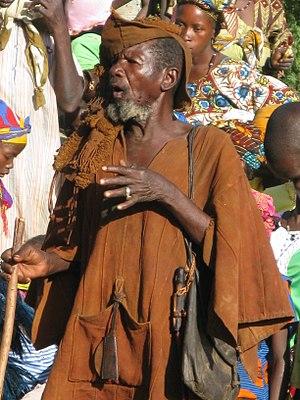
Griot This is an image of Cultural Fashion or Adornment from Mali